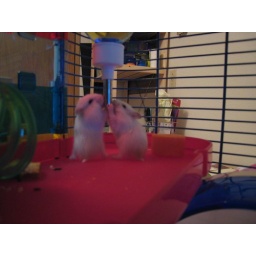
Fighting over the water bottle